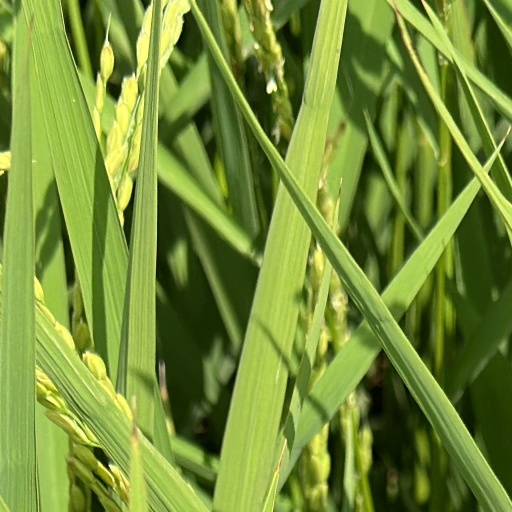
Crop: rice